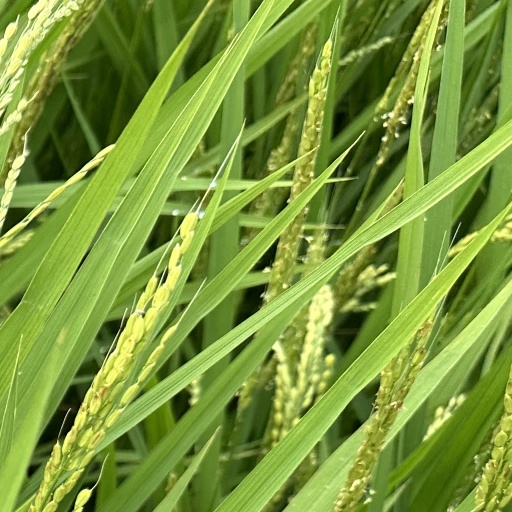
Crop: rice